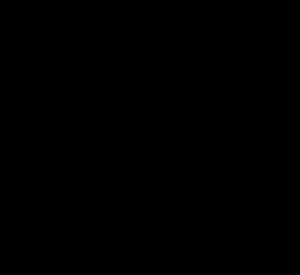
Katabolisme
Skematisk oversigt over kataboliske processer
Katabolisme er en stofskifteproces, hvor molekyler i levende organismer nedbrydes. Kataboliske processer er det modsatte af anaboliske processer, hvorved molekyler opbygges. Ved kataboliske processer bliver store, ofte polymere, biomolekyler nedbrudt til deres respektive monomere enheder.